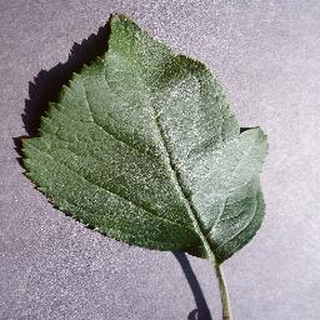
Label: healthy_apple